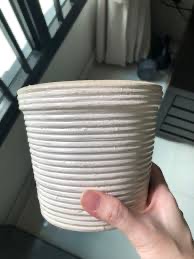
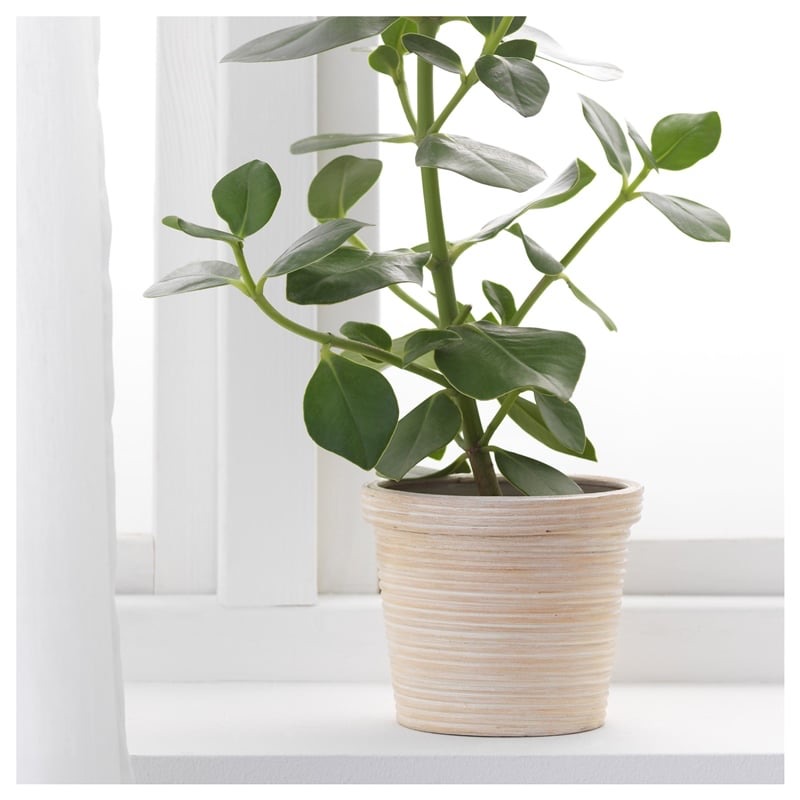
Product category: misc
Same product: yes